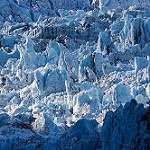
Scene: Outdoor